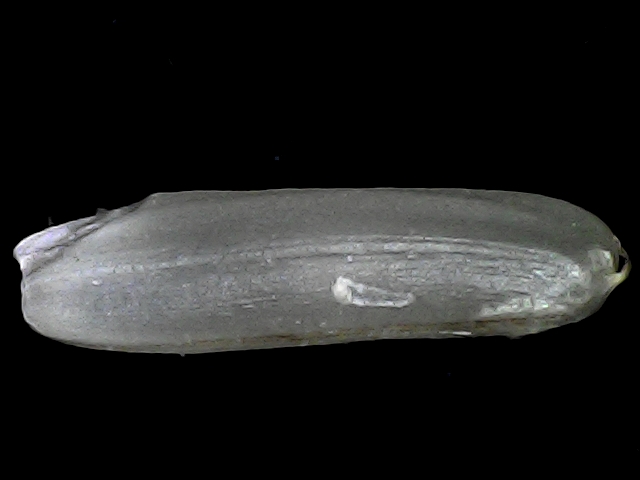
Rice variety: BRRI102